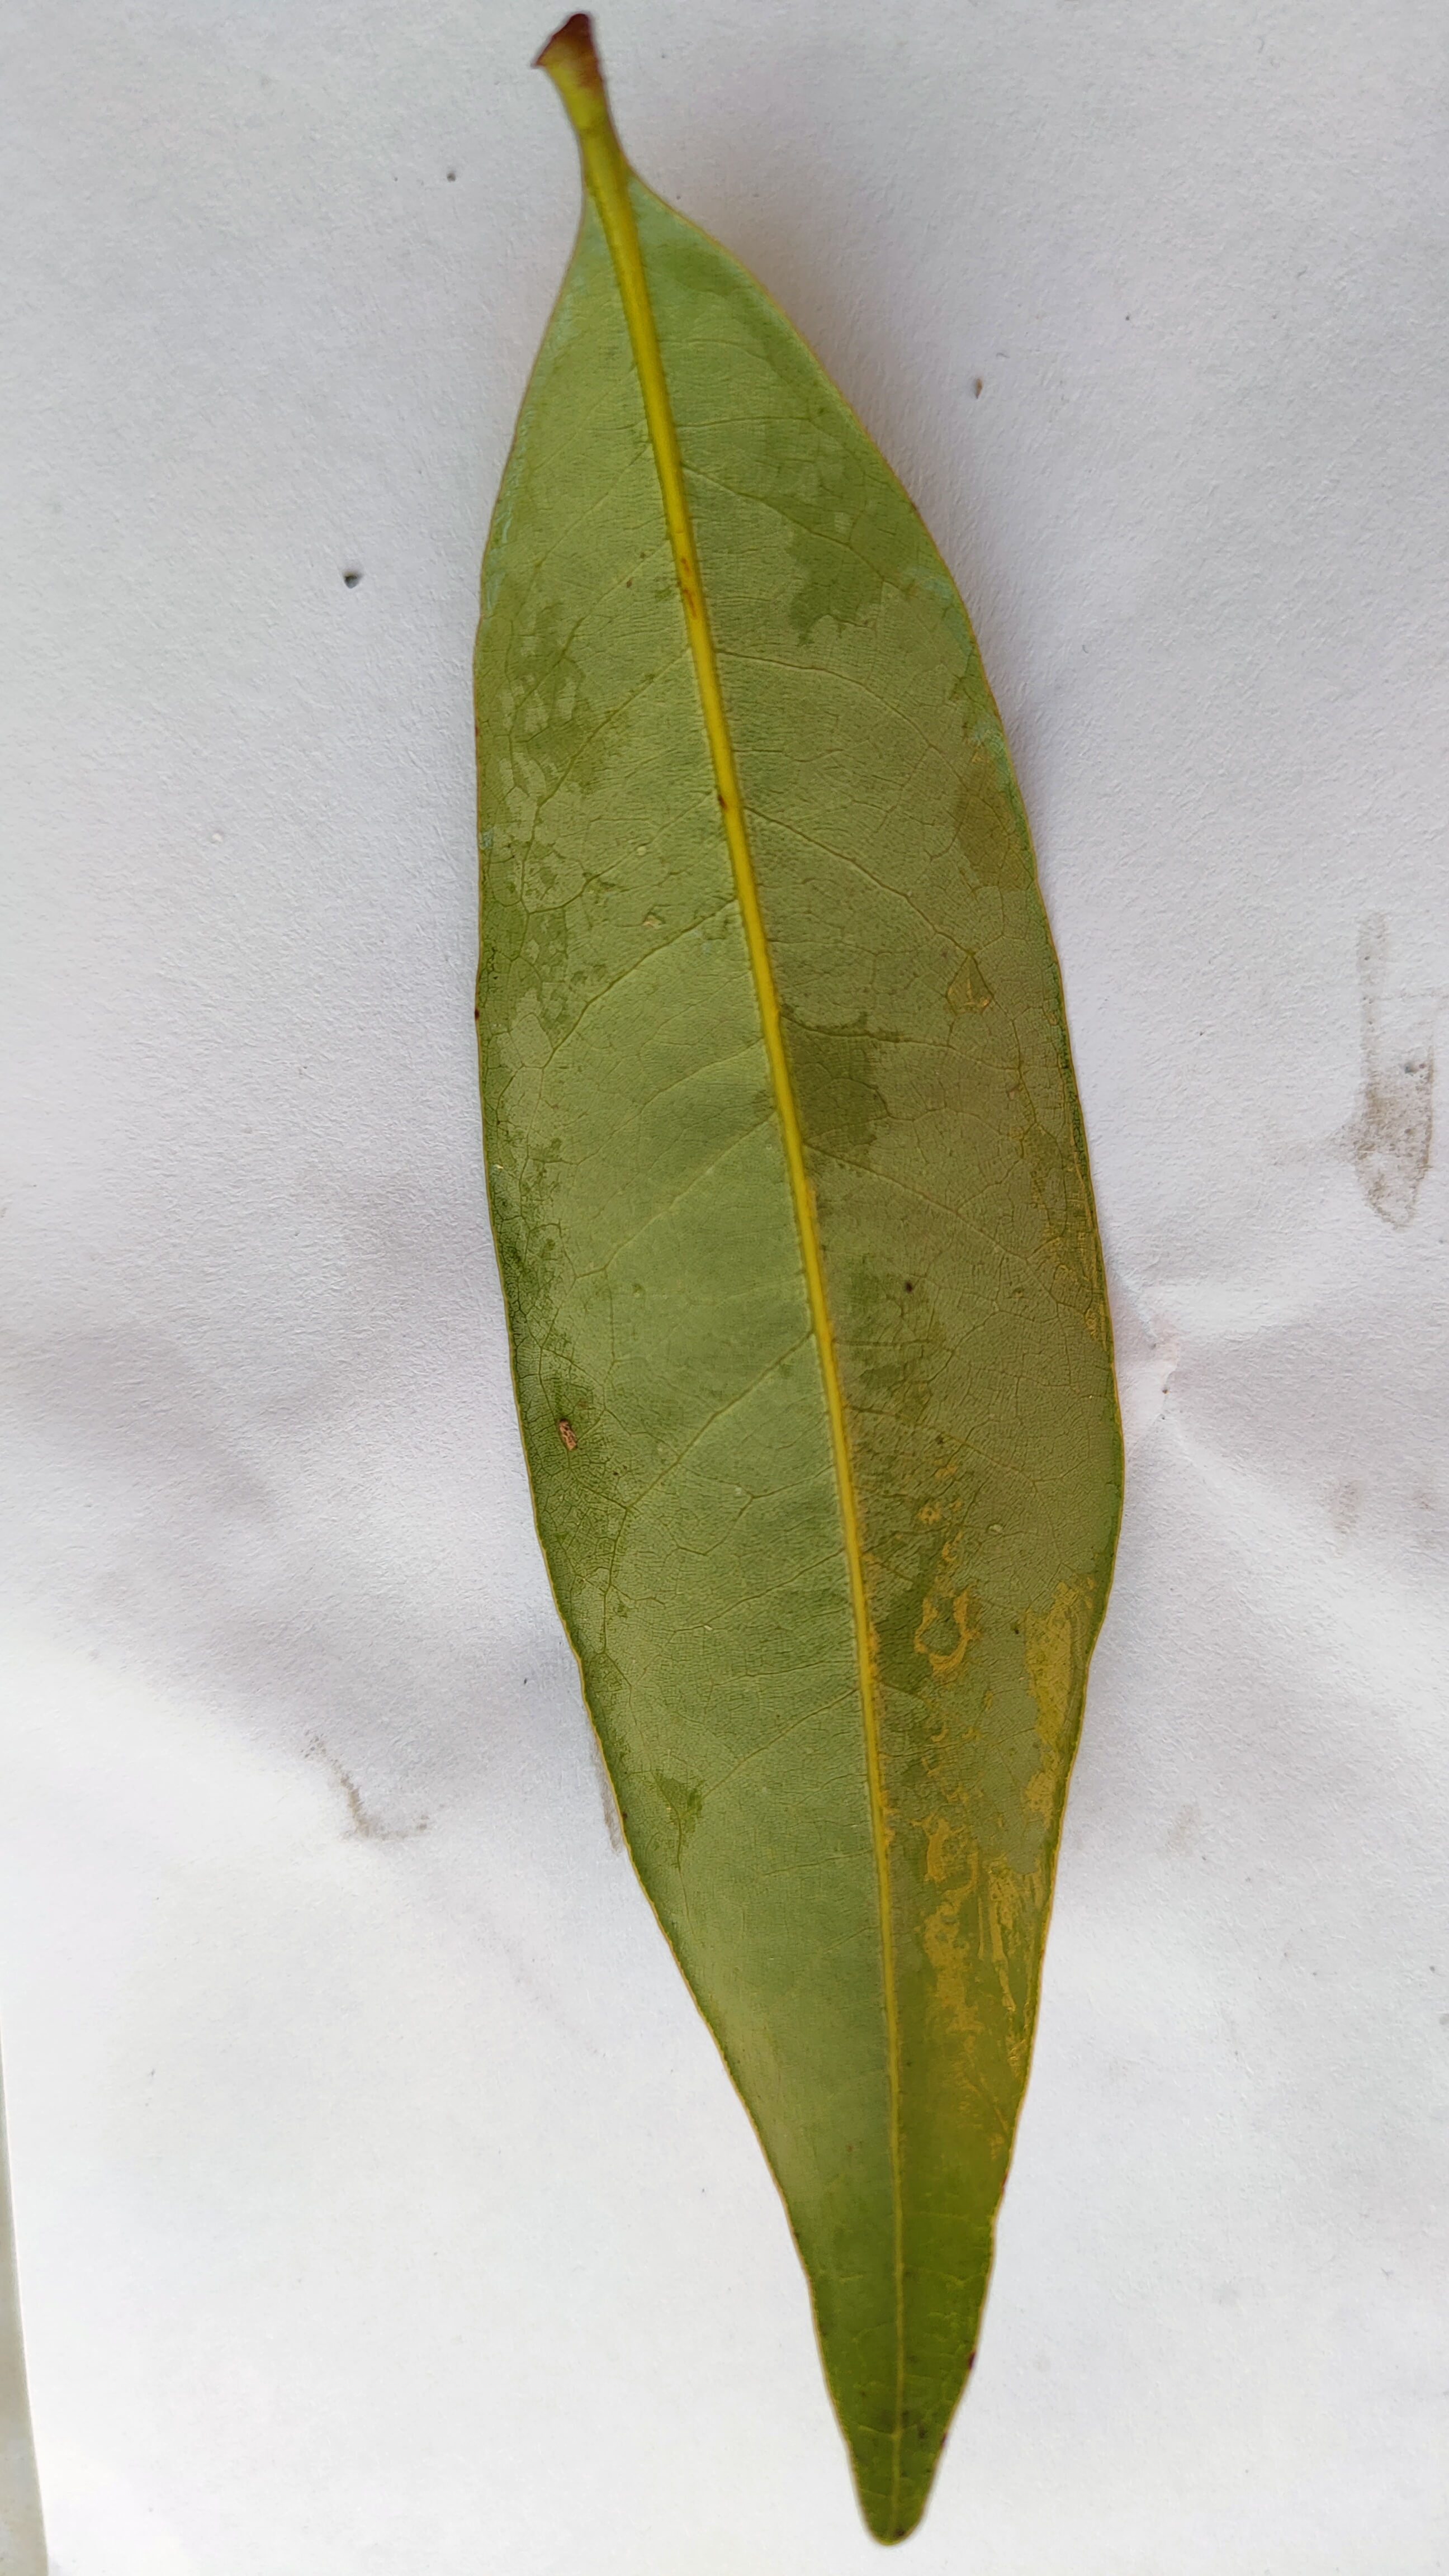
Leaf variety: Lychee